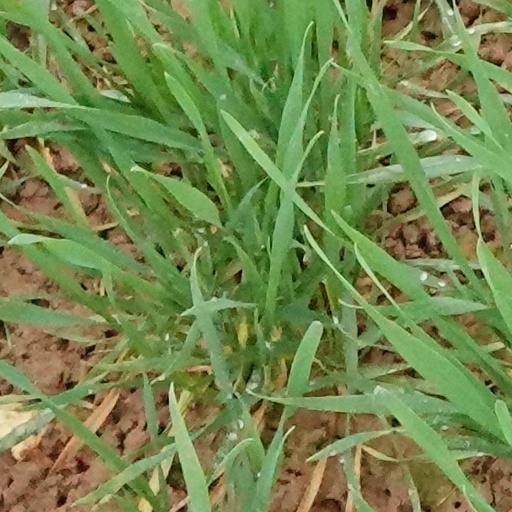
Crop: wheat